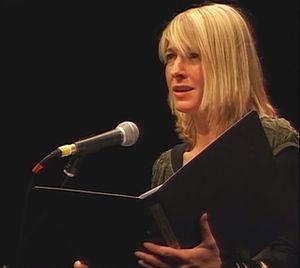
Kate Stewart, née « Kate Lethbridge-Stewart », est un personnage de fiction de la série Doctor Who. Il s'agit d'un personnage apparu pour la première fois dans Downtime en 1995, une production-vidéo de Reeltime Pictures, incarnée par l'actrice Beverley Cressman. Elle revient en 2012 dans L'Invasion des cubes, épisode à partir duquel elle est interprétée par Jemma Redgrave.
Jemima Rebecca Redgrave dite Jemma Redgrave, née le 14 janvier 1965 à Londres, est une actrice britannique. Elle est membre de la famille Redgrave.